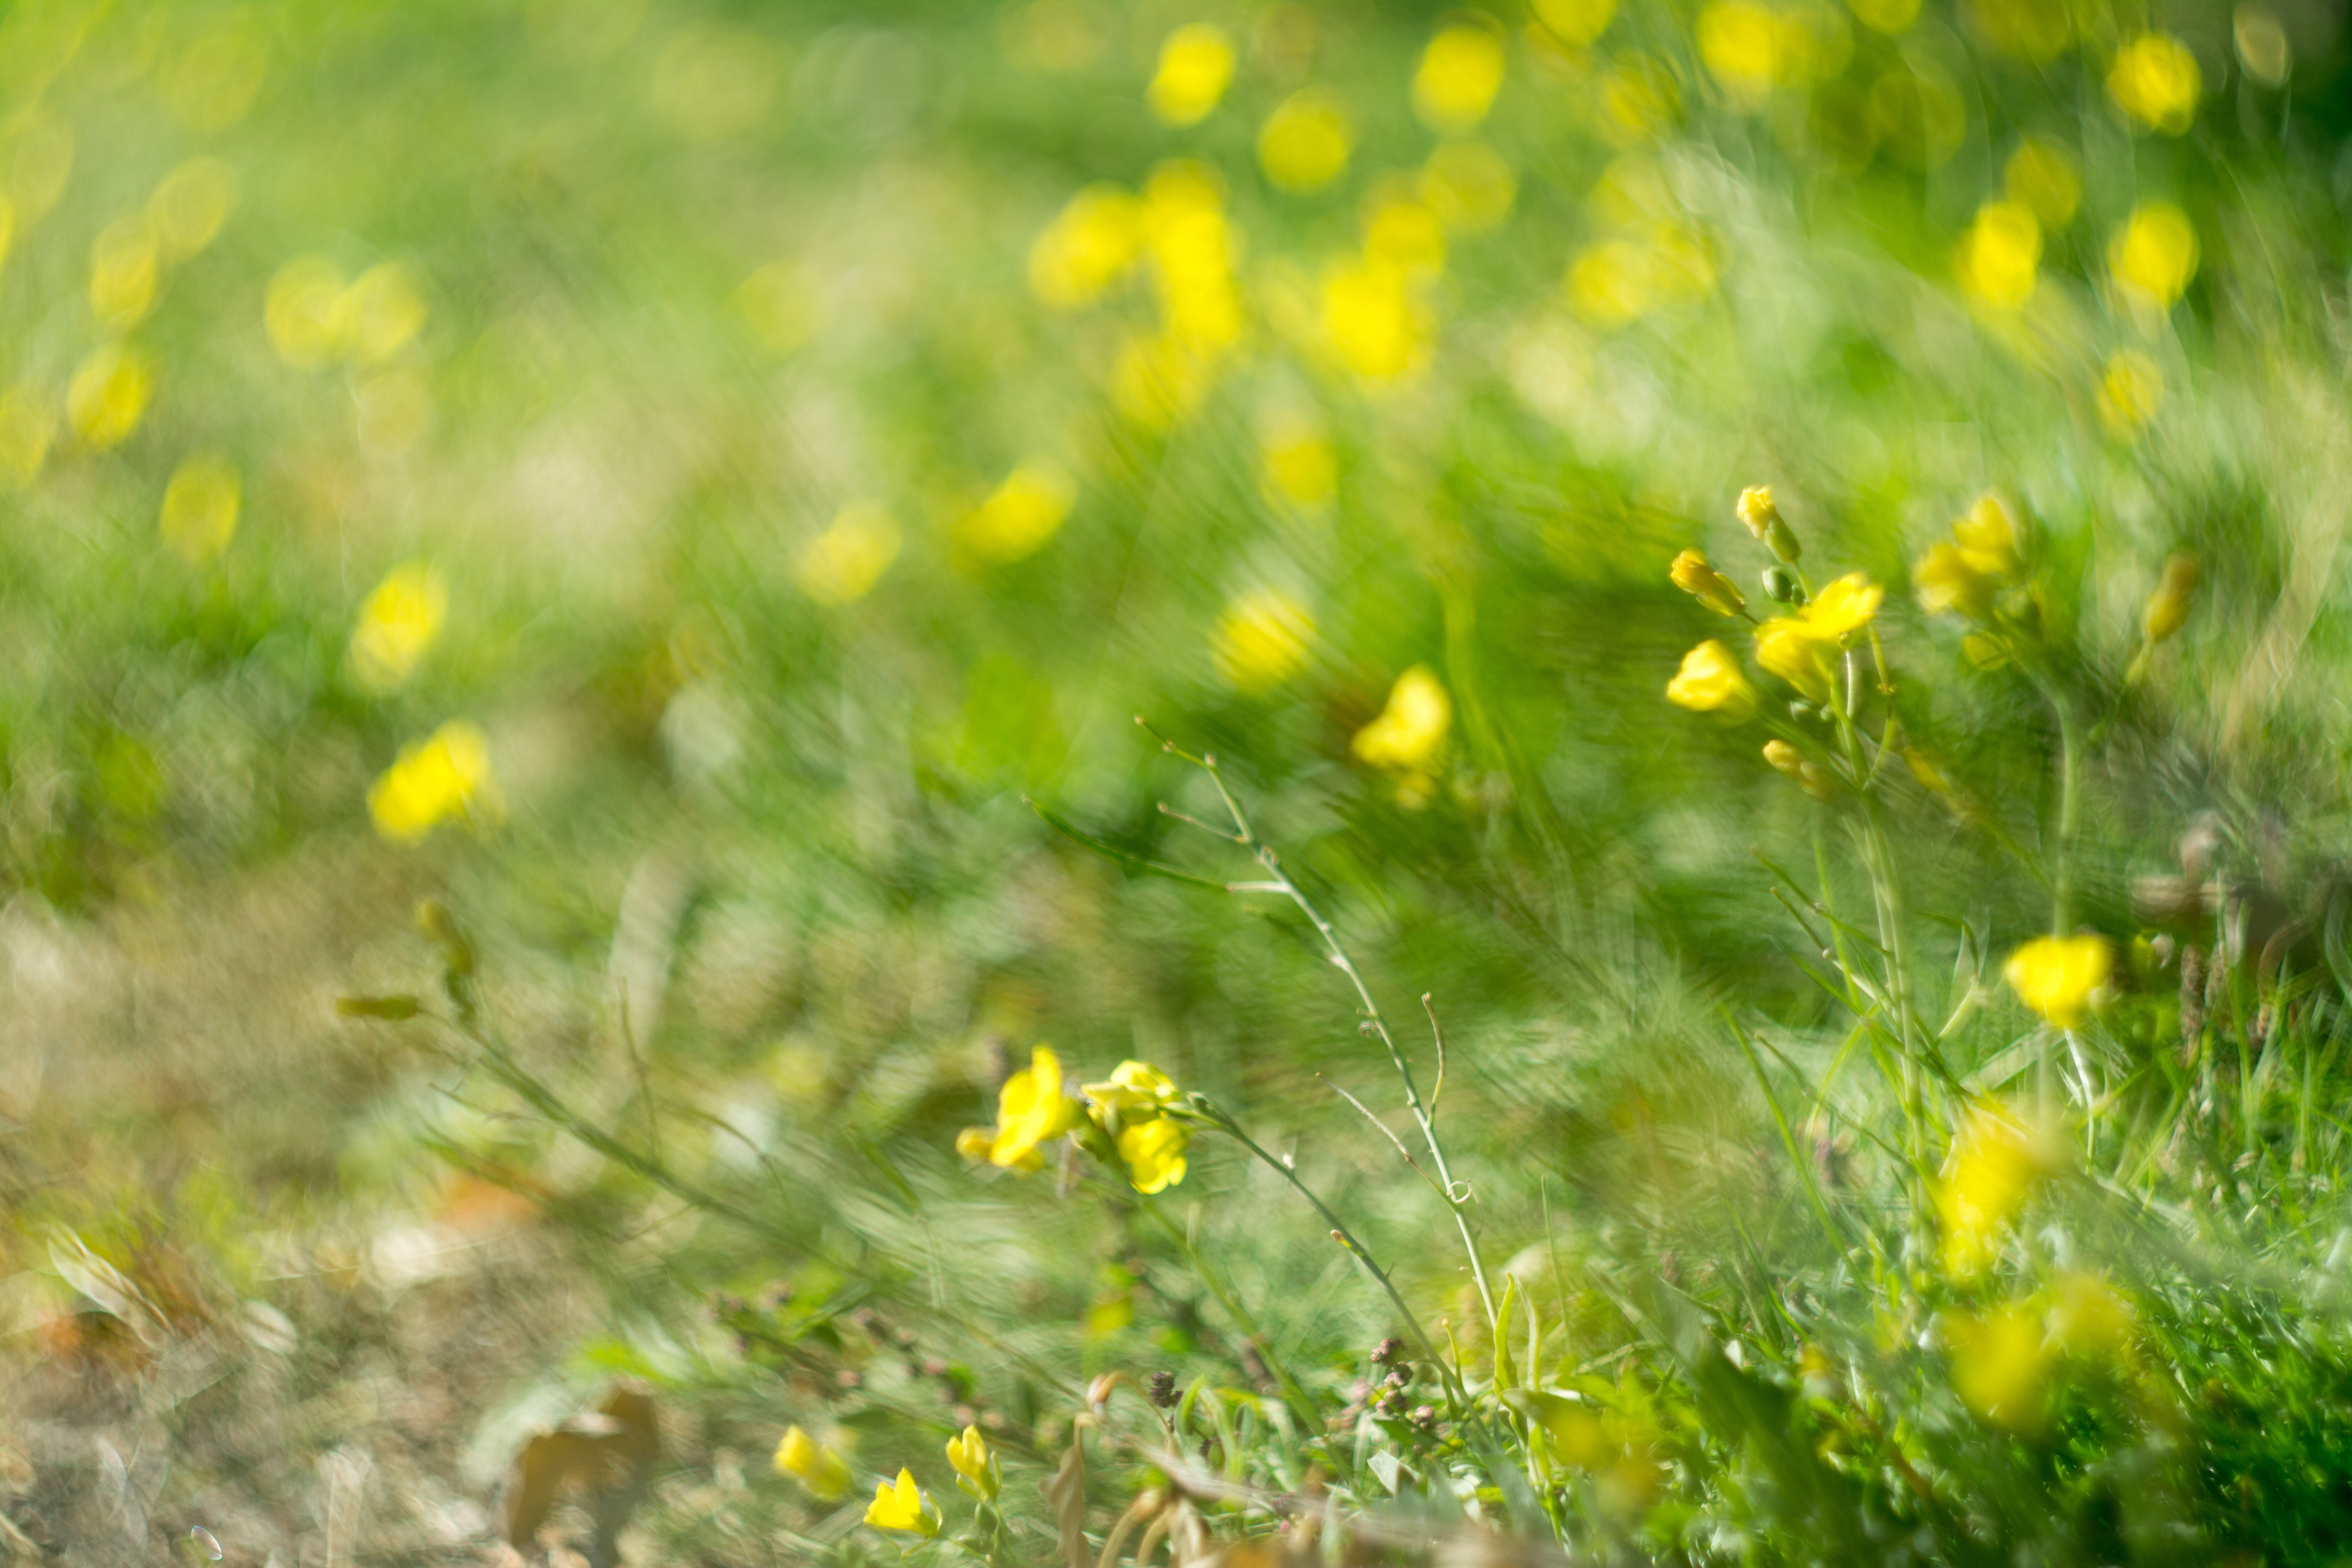
nature, grass, plant, field, lawn, meadow, dandelion, prairie, sunlight, leaf, flower, green, autumn, yellow, flora, wildflower, grassland, habitat, macro photography, flowering plant, daisy family, natural environment, grass family, land plant